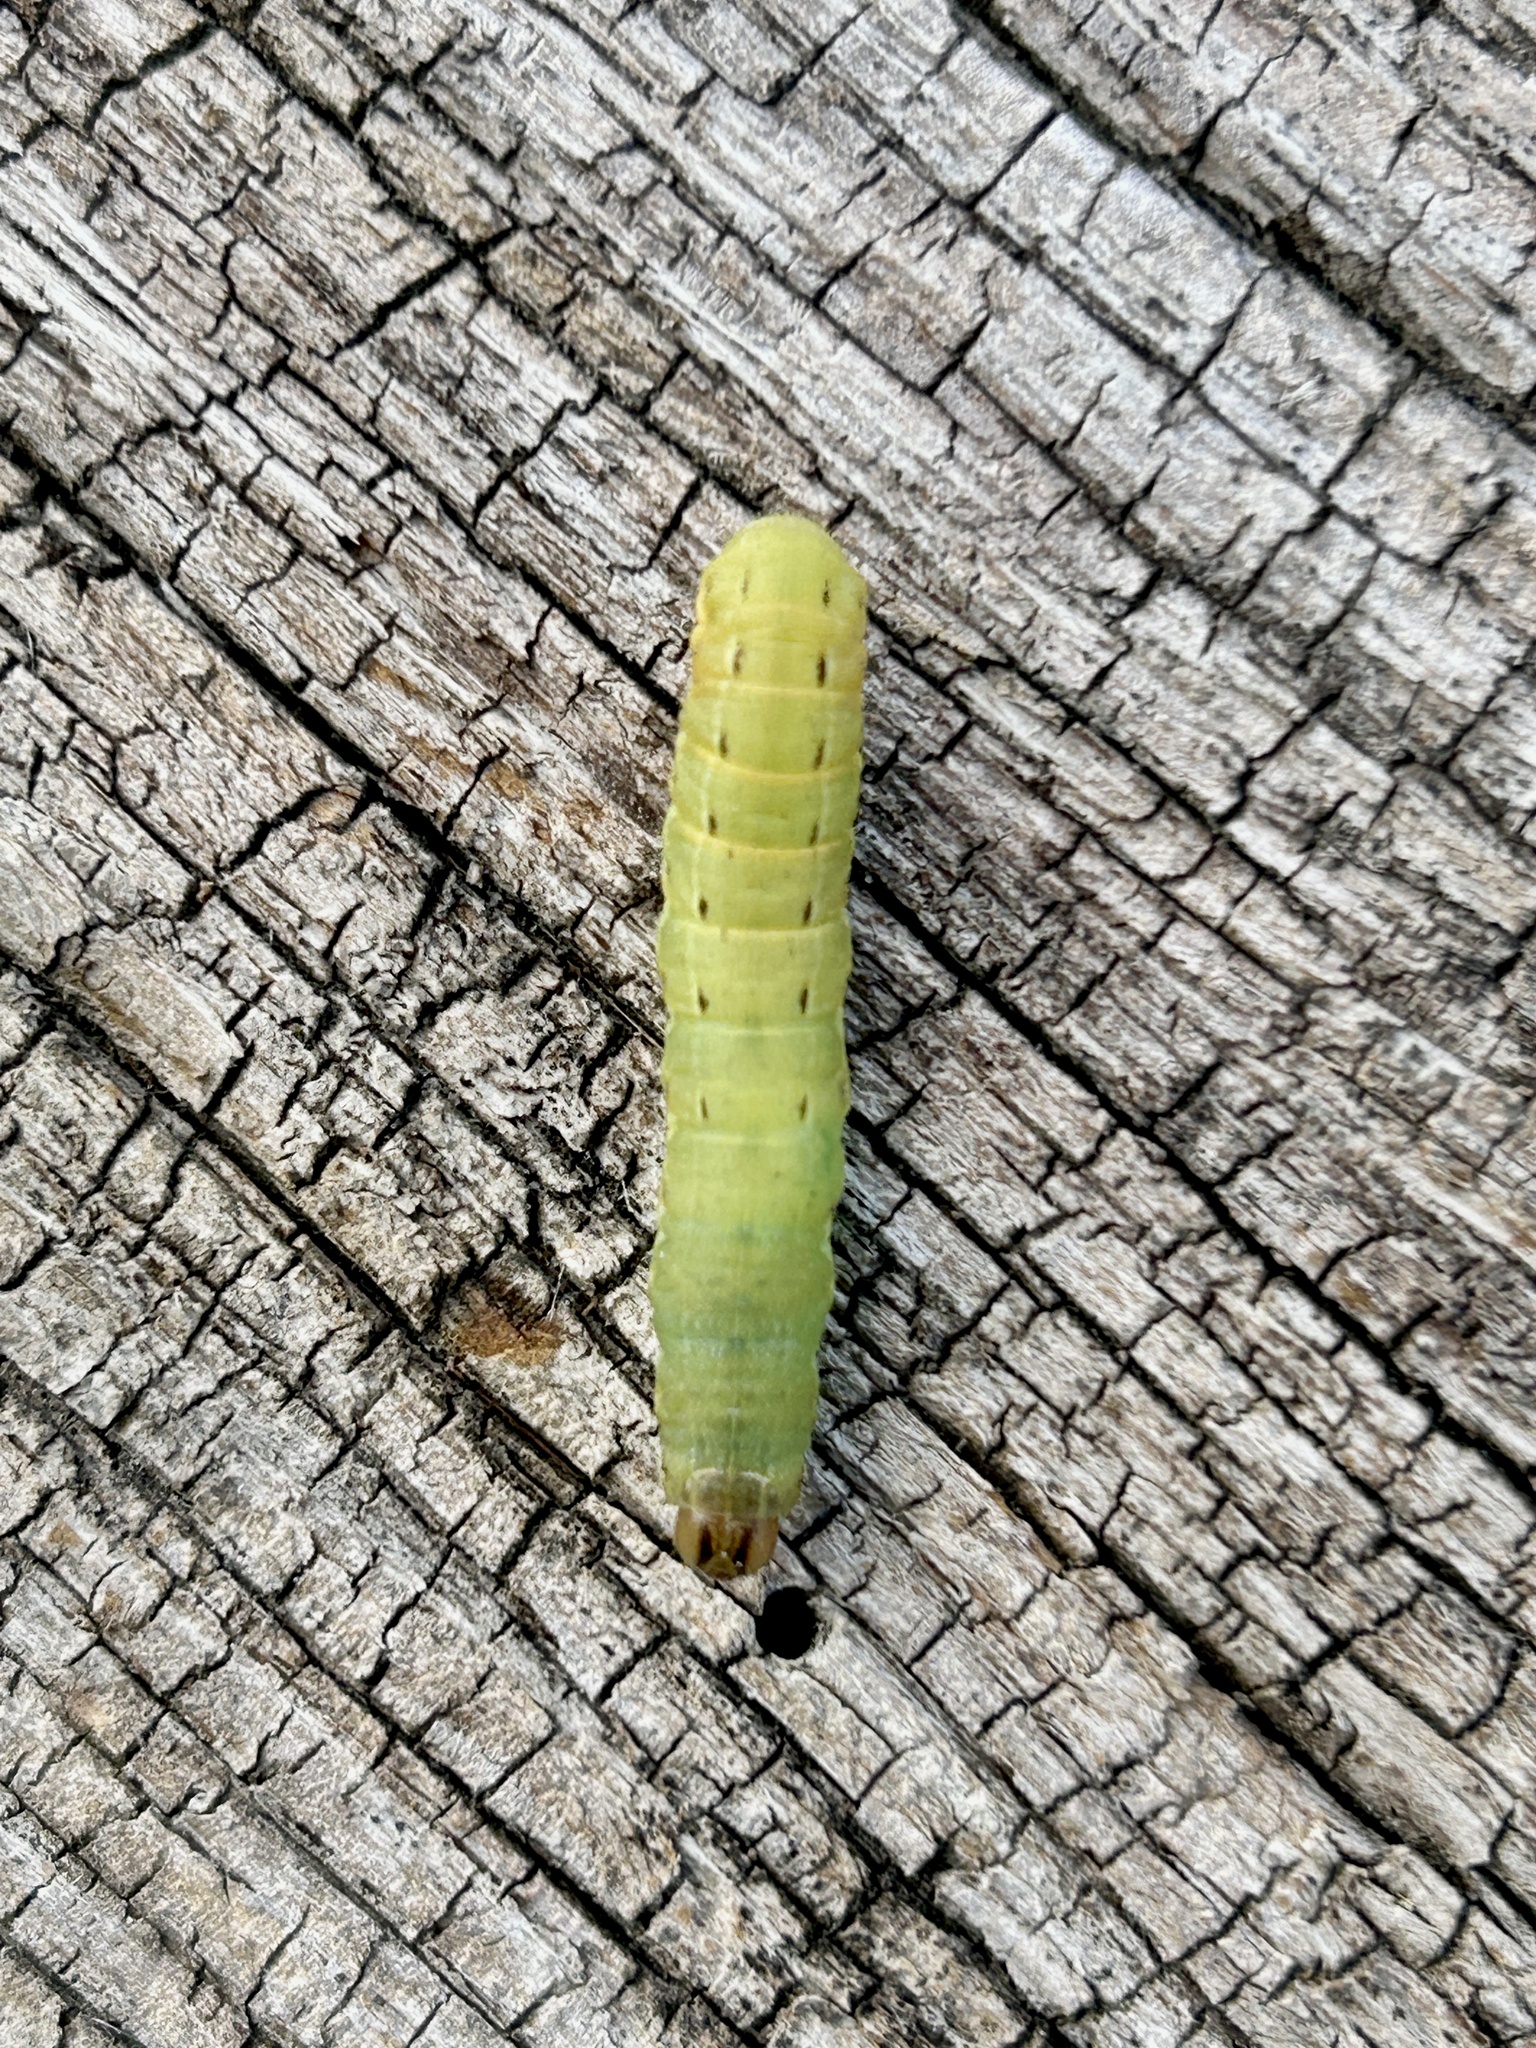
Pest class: cutworms